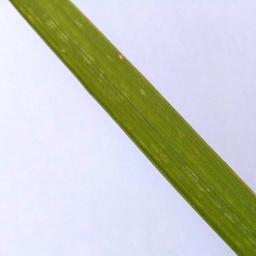
Label: Rice___Leaf_Blast